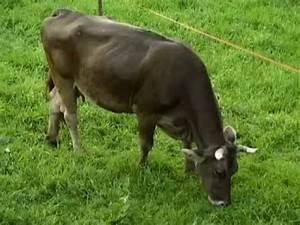
cow